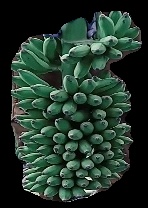
Variety: elakki-bale
Grade: grade1